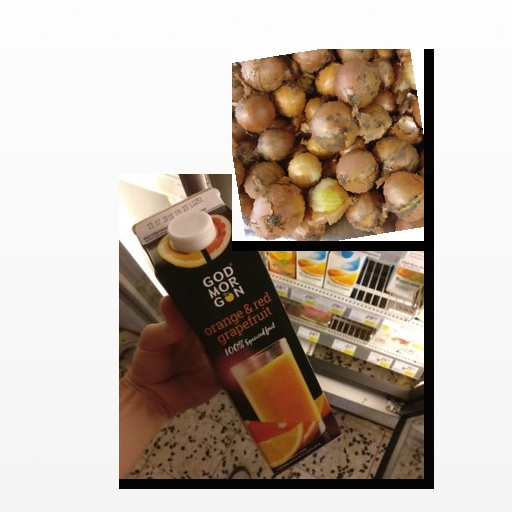
Food items: onion, grapefruit_juice